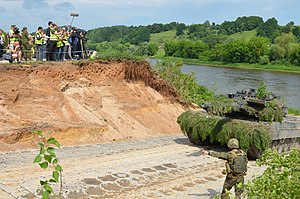
NATO Enhanced Forward Presence
En tysk Leopard 2-kampvogn ved den litauisk-polske grænse under øvelsen Iron Wolf, en del af Saber Strike 17 i juni 2017
NATO Enhanced Forward Presence er et NATO-initiativ der skal forstærke alliancens forsvars- og afskrækkelsesevne i Baltikum. NATO besluttede at etablere den fremskudte tilstedeværelse på topmødet i Warzawa den 8. og 9. juli 2016. Begrundelsen for tilstedeværelsen er at NATO-styrkerne skal afskrække en eventuel russisk intervention i landene og fungere som en "snubletråd" der kan sinke fremrykning således at forstærkninger kan nå frem. Fire multinationale kampgrupper er udstationeret i de baltiske lande Estland, Letland og Litauen samt i Polen. Hver kampgruppe består af omkring 1000 soldater.